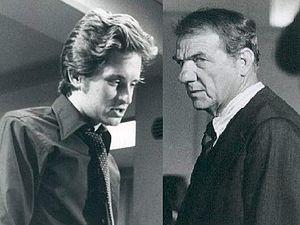
Michael Douglas est un acteur et producteur de cinéma américain, né le 25 septembre 1944 à New Brunswick.